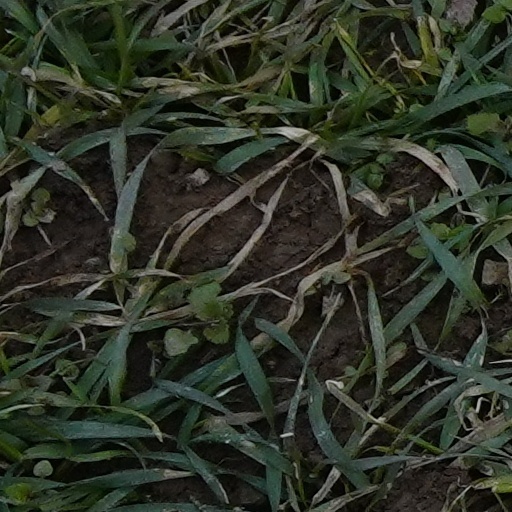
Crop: wheat